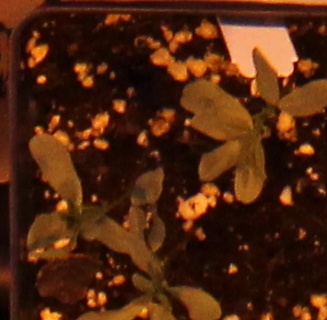
Label: Lentil